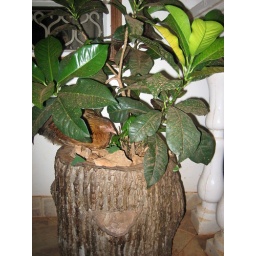
chicken nesting in potted plant